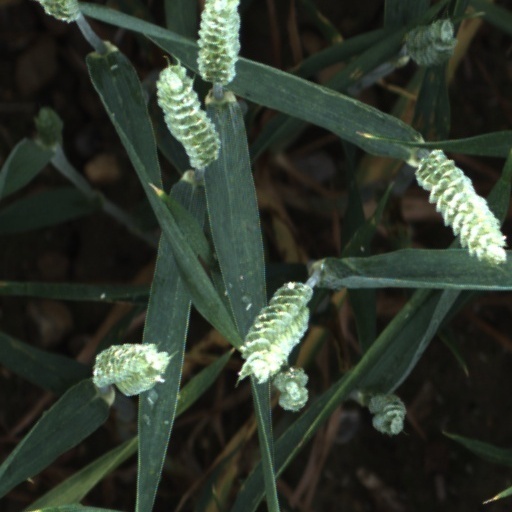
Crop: wheat